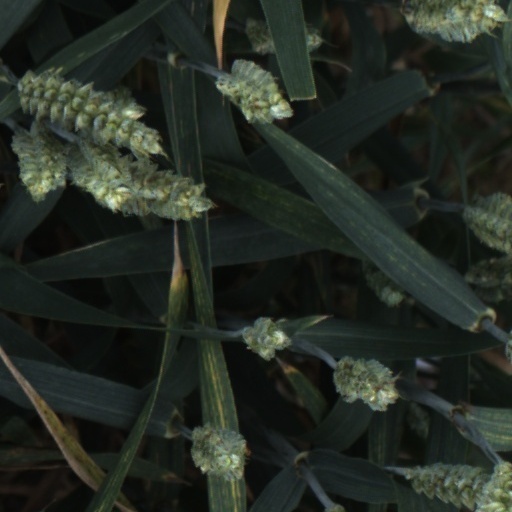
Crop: wheat